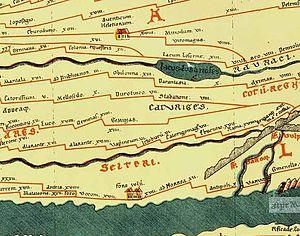
Les voies romaines dans les Alpes vers le IVe siècle. Extrait de la carte de Peutinger
La Tarentaise est une vallée intra-alpine, une région naturelle française et une province historique de la Savoie, située dans le département de la Savoie, où l'Isère prend sa source et qui s'étend jusqu'à Albertville au Carrefour des Quatre Vallées.
Darantasia est le nom latin d'une ville gallo-romaine, qui précèda la ville de Moûtiers, dans le département de la Savoie
Moûtiers est une commune française située dans le département de la Savoie, en région Auvergne-Rhône-Alpes.
Le Briançonnais est une région naturelle de France située dans le nord du département des Hautes-Alpes, autour de la ville de Briançon. Il fait partie des Alpes françaises et se situe au nord de la région Provence-Alpes-Côte d’Azur. Il est également situé à la frontière avec l'Italie.
Le passage des Alpes par Hannibal est une étape majeure de la marche vers l’Italie de l’armée d’Hannibal Barca, réalisée à la fin de l’année 218 av. J.-C., au début de la deuxième guerre punique déclenchée contre Rome. La voie terrestre par le sud de la Gaule est la seule possible pour conduire plusieurs dizaines de milliers d'hommes d'Espagne en Italie. De surcroît, Hannibal espère trouver des alliés parmi les tribus gauloises de Gaule cisalpine, en arrivant dans un territoire mal contrôlé par les Romains. Après avoir traversé le Languedoc et passé le Rhône, Hannibal évite d'affronter l'armée de Scipion débarquée dans les bouches orientales du Rhône et conduit ses troupes à travers les Alpes en dix jours d'approche, neuf jours de montée au milieu de tribus hostiles, deux jours de regroupement au col et quatre jours de descente en se taillant un chemin dans le versant, pour parvenir enfin dans la plaine du Pô. Quoique difficile, le franchissement des Alpes par une armée n'est pas exceptionnel dans l'Antiquité. C'est la figure de son chef de guerre Hannibal et la présence des éléphants qui lui donnent un relief unique et ont contribué à sa célébrité.
Gap est une commune française située dans la région Provence-Alpes-Côte d'Azur, chef-lieu du département des Hautes-Alpes. La ville est historiquement rattachée au Dauphiné. Ses habitants sont appelés les Gapençais.
Aime est une ancienne commune française située en Tarentaise dans le département de la Savoie en région Auvergne-Rhône-Alpes.
Saint-Jean-de-la-Porte est une commune française située dans le département de la Savoie, en région Auvergne-Rhône-Alpes.
Ugine est une commune française située dans le département de la Savoie, en région Auvergne-Rhône-Alpes.